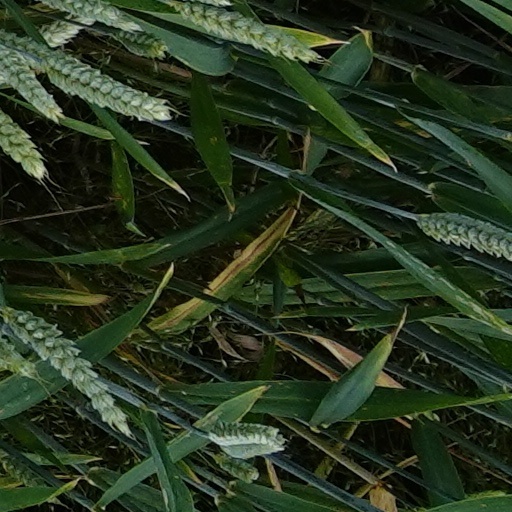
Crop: wheat